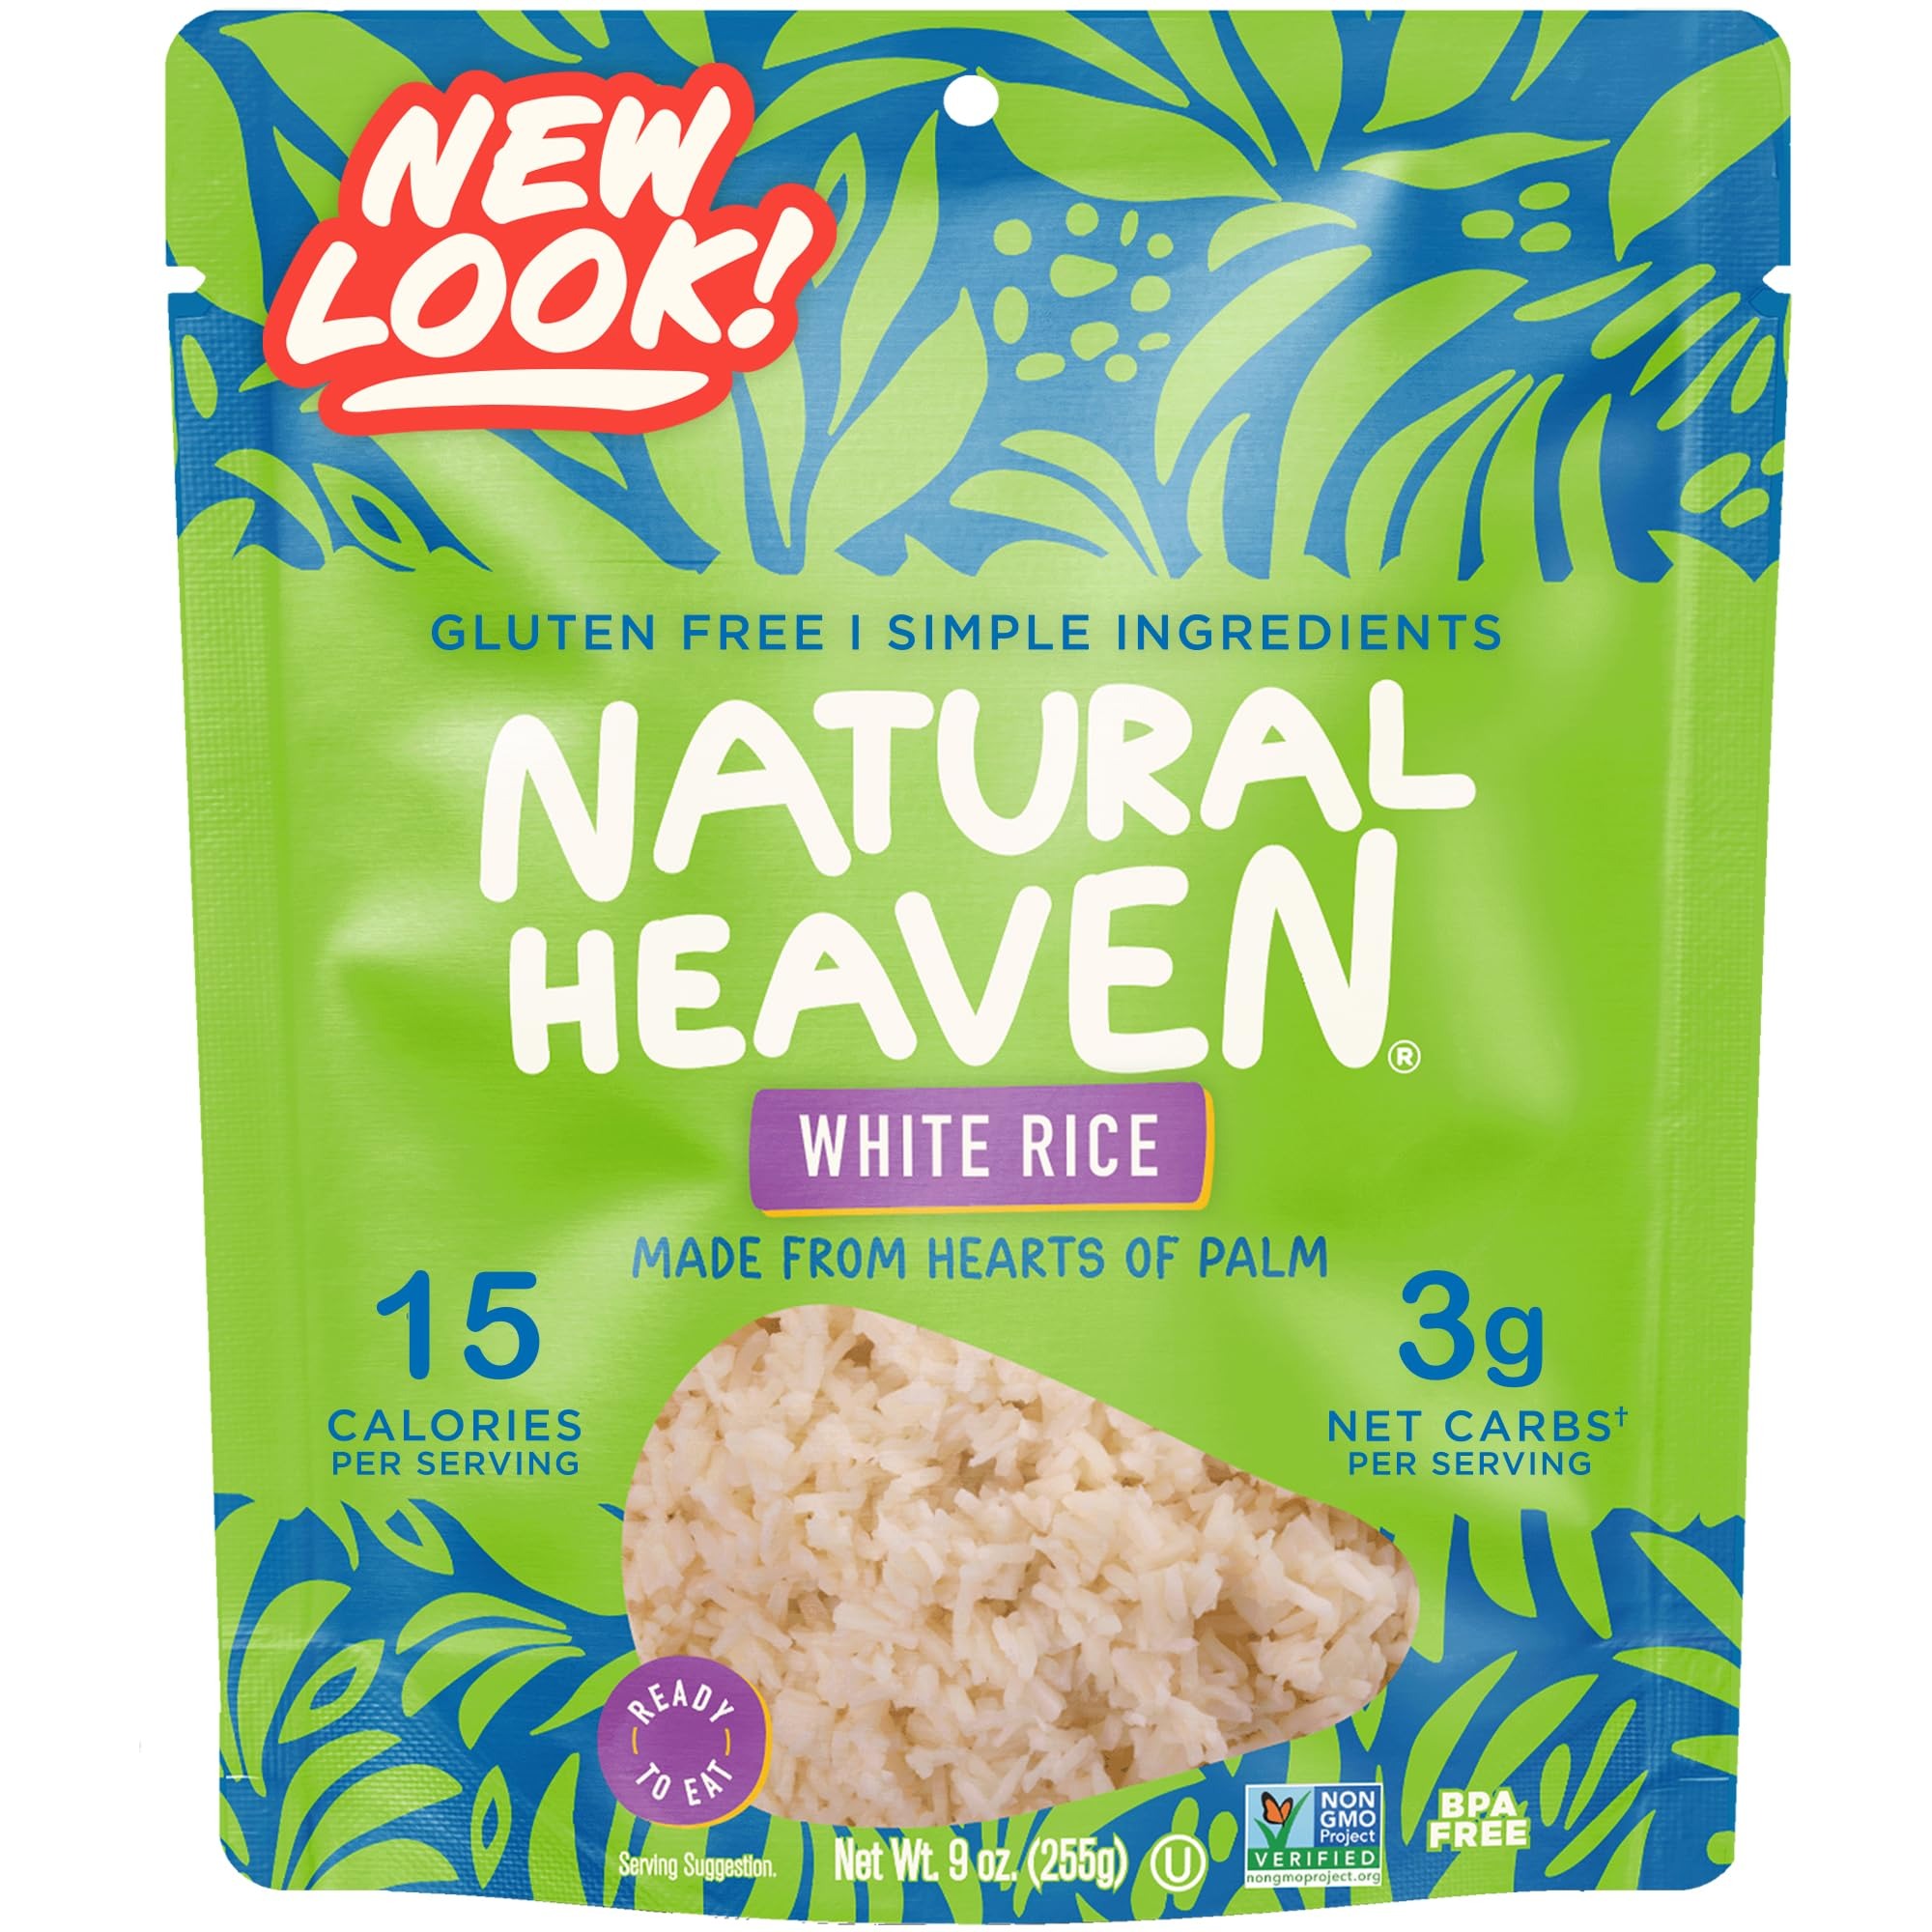
Item Name: Natural Heaven Hearts of Palm Rice – Low-Carb, Gluten-Free, Keto & Paleo-Friendly, 9 Oz Ea
Bullet Point 1: HEARTS OF PALM RICE, WHITE: Natural Heaven White Rice is a fully cooked food you can enjoy in minutes; include our convenient 6-pack in your pantry staples.
Bullet Point 2: CAULIFLOWER RICE ALTERNATIVE: Our naturally gluten-free hearts of palm white rice looks and tastes like traditional rice; great for making delicious healthy meals.
Bullet Point 3: LOW CALORIE & LOW-CARB RICE: One cup of rice has 45g of carbs and over 200 calories, one cup of Natural Heaven Rice made with hearts of palm has only 4g of net carbs and 50 calories.
Bullet Point 4: EASY TO PREPARE: In under five minutes, this fully cooked ready-to-eat rice is perfect for creating tasty healthy snacks, easy side dishes, or delicious main courses.
Bullet Point 5: MADE FROM THE HEART, FOR YOURS: Our company was created out of a son’s love for his father to help others thrive with happier, healthier hearts.
Product Description: Meet the best brown rice alternative on the market! Natural Heaven’s Heart of Palm Brown Rice is the perfect base for your next low-carb, low-calorie, guilt-free meal. Containing only 2 net carbs per serving and 70 calories per box, you will reach for this again and again as a ready-to-eat side dish or to compliment a quick and easy meal.
Value: 9.0
Unit: Ounce

Price: 9.99